English Electric

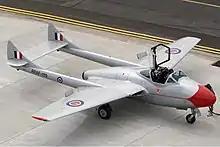
de Havilland Vampire T11

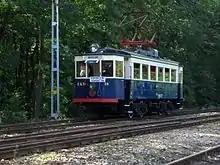
Preserved 1927 EN80 English Electric tram, the last example of a fleet of 20 once used by the Warsaw Commuter Railway

In December 1942, English Electric bought the ordinary shares of D. Napier & Son Limited. Mr H G Nelson, son of English Electric chairman George H Nelson, was appointed managing director.